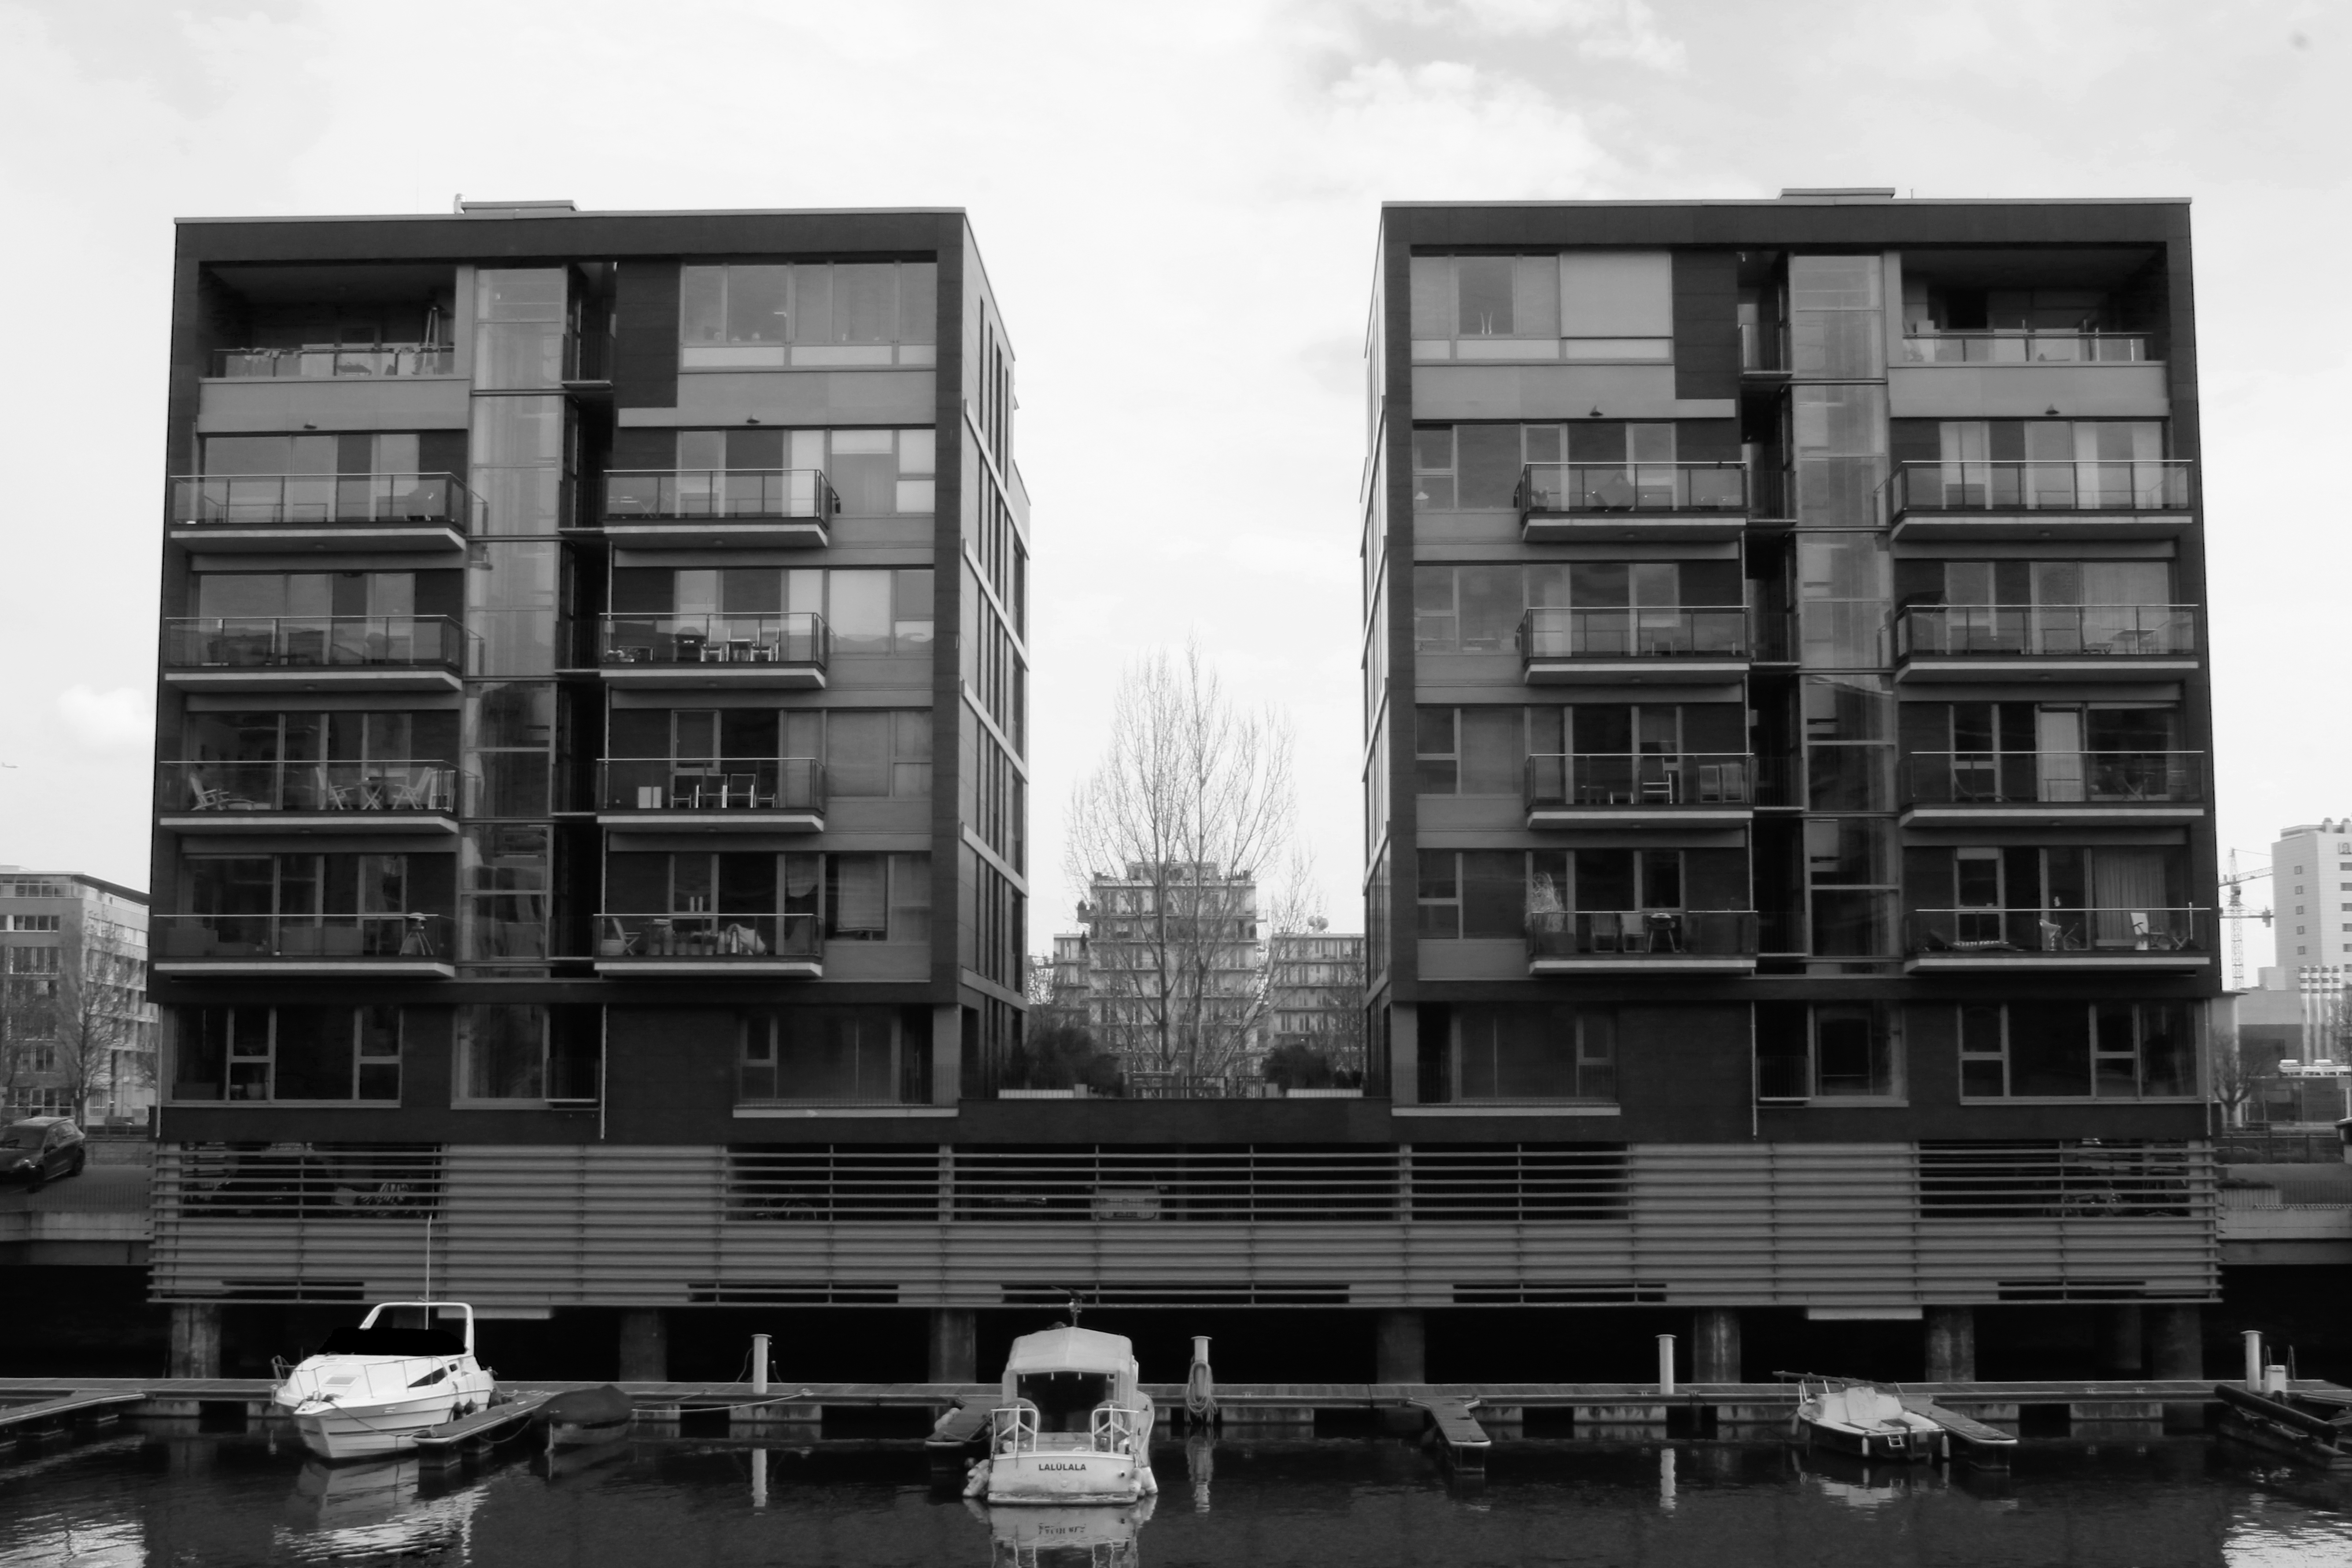
black and white, architecture, street, house, city, cityscape, downtown, facade, monochrome, apartment, waterway, tower block, bw, blackandwhite, blackwhite, germany, alemania, allemagne, sw, schwarzweiss, schwarzweis, frankfurtmain, germania, frankfurt, schwarzweissfotografie, schwarzweisfotografie, westhafen, condominium, neighbourhood, urban area, monochrome photography, residential area, human settlement